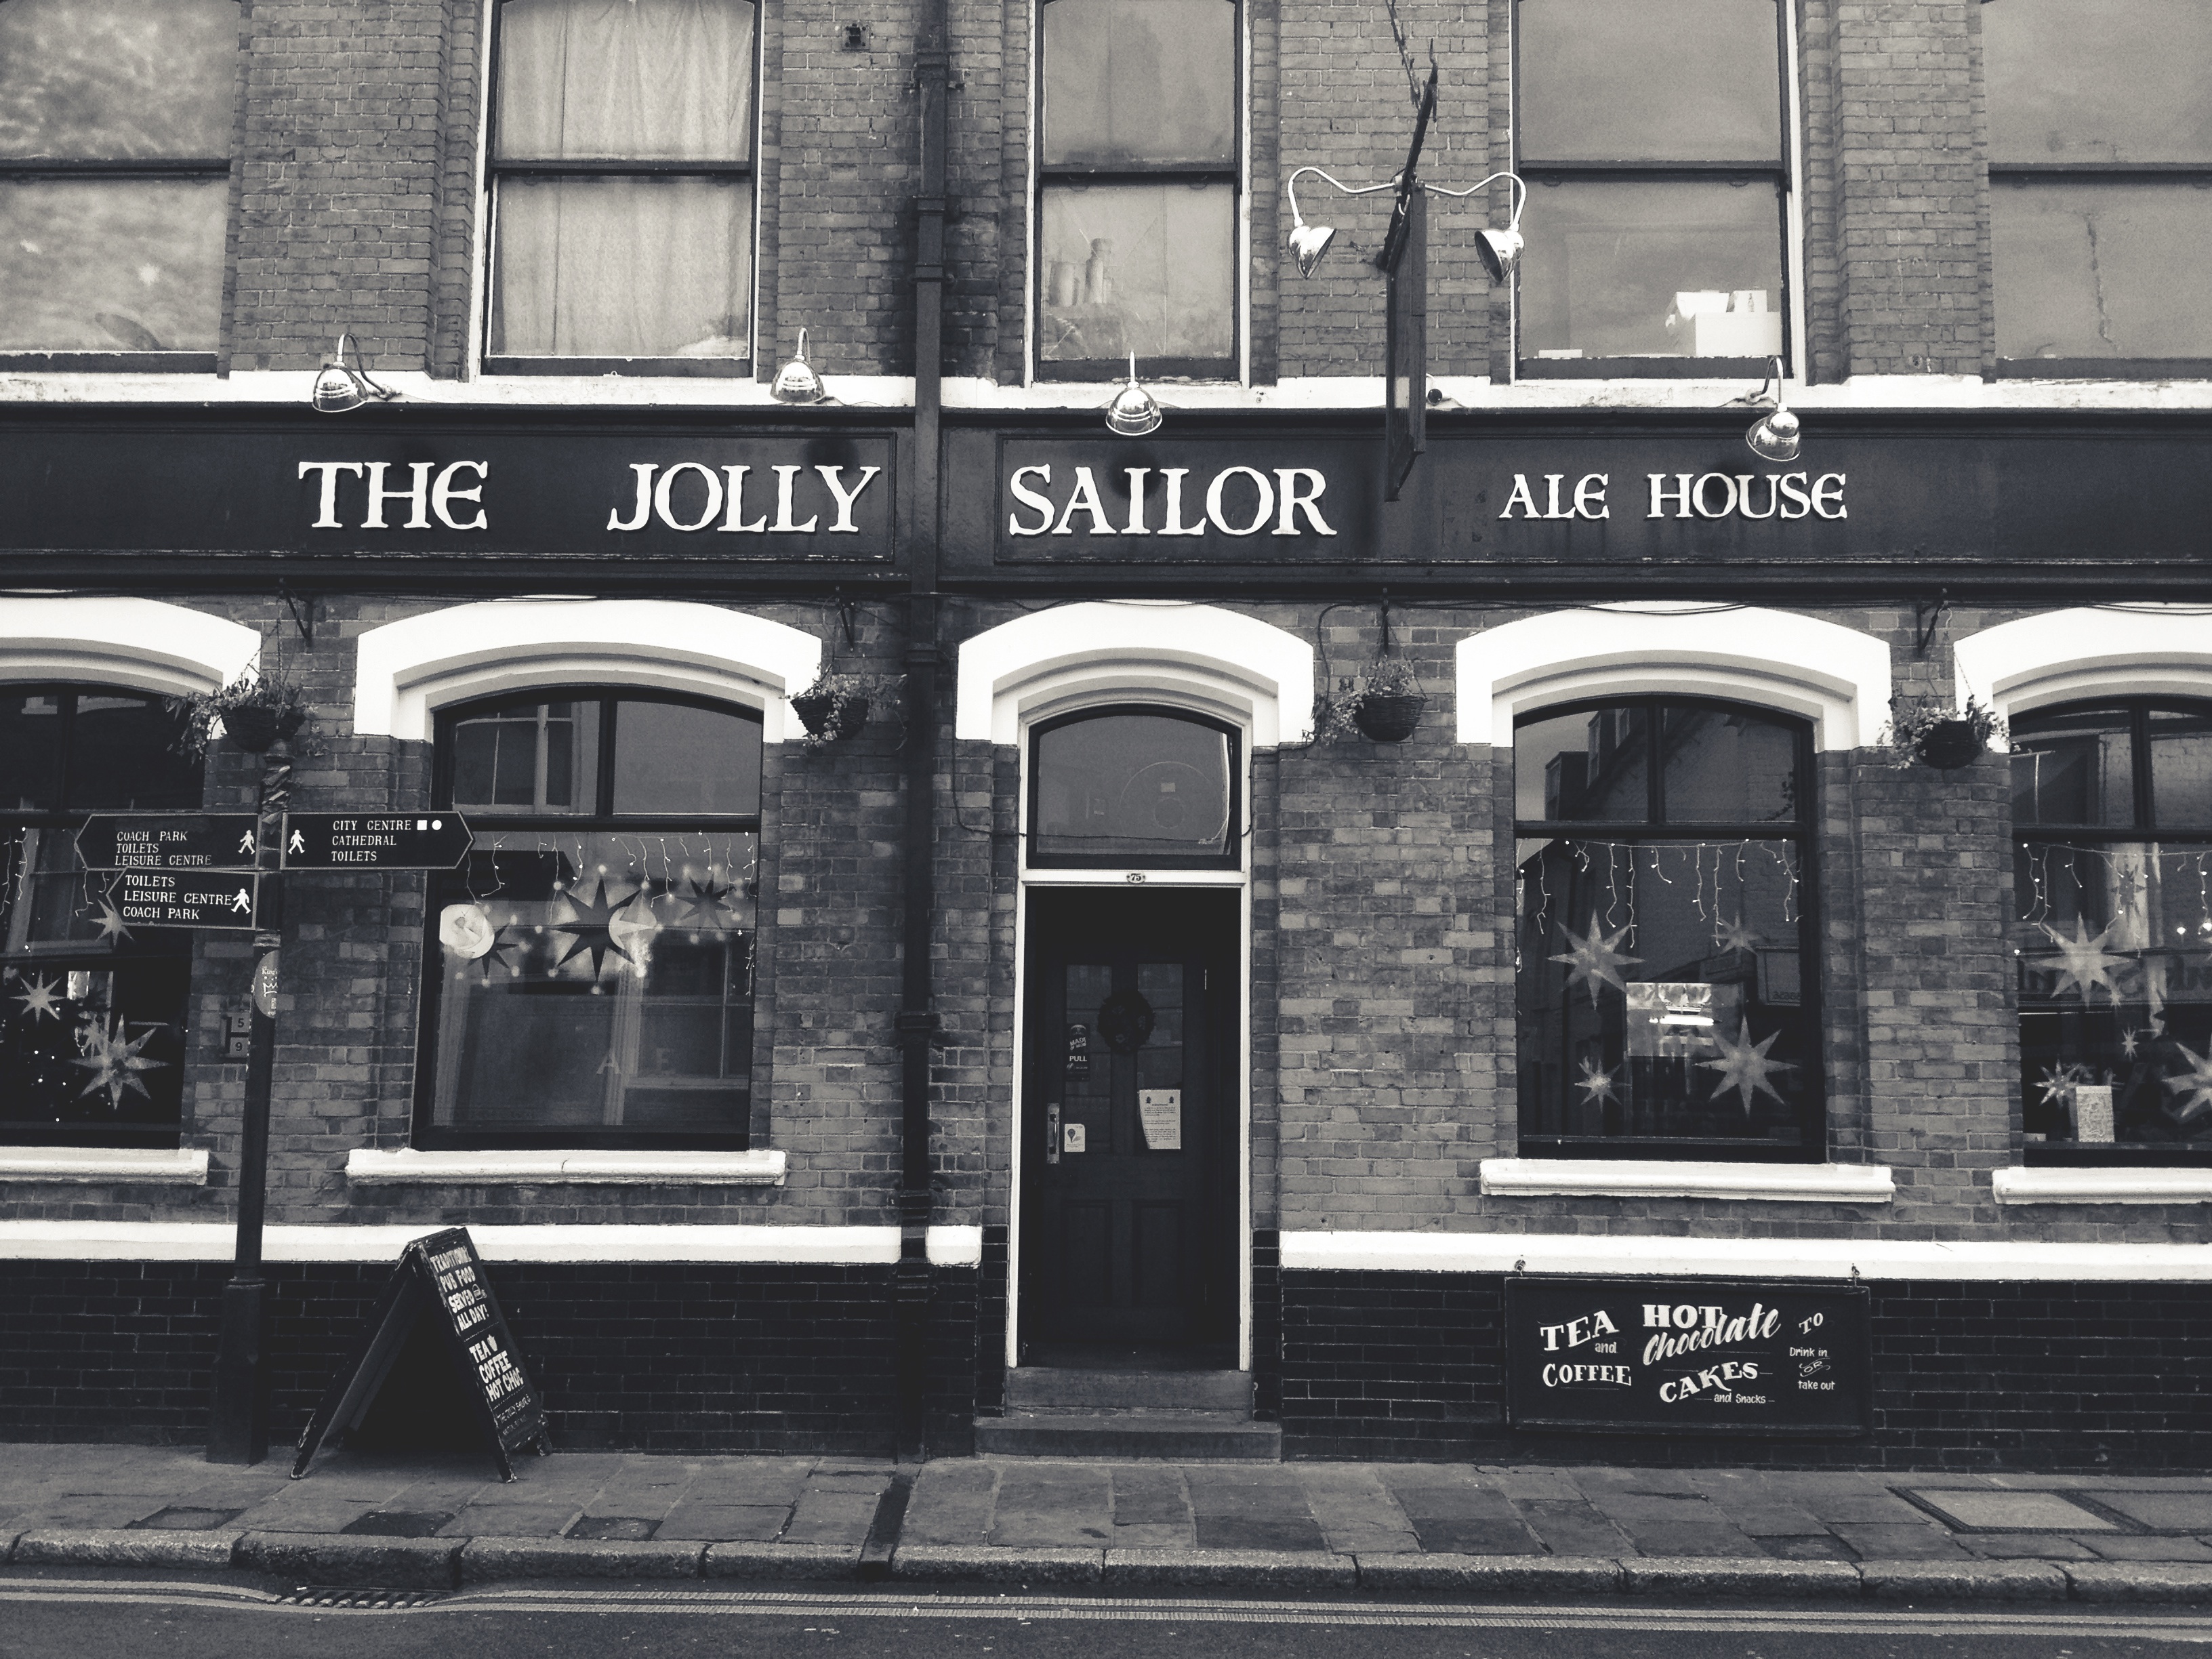
architecture, road, street, restaurant, downtown, transport, black, monochrome, public transport, history, shape, urban area